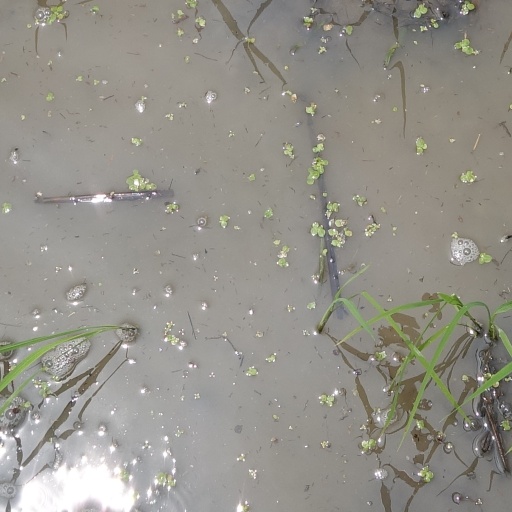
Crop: rice